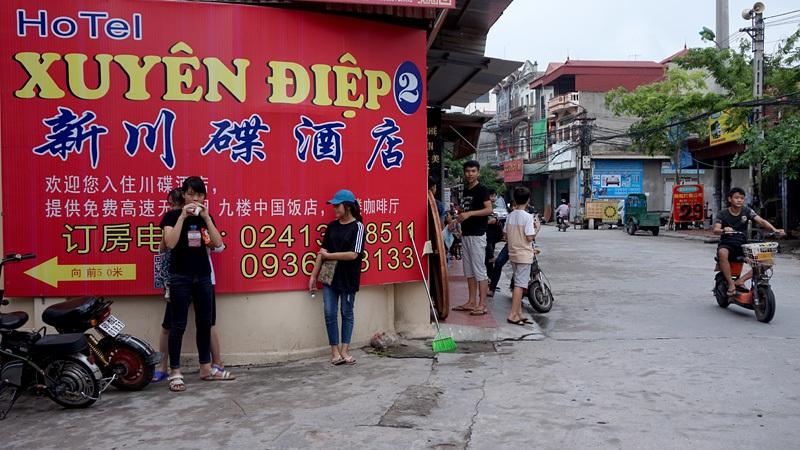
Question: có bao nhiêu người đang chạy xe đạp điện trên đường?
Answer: có một người đang chạy xe đạp điện trên đường